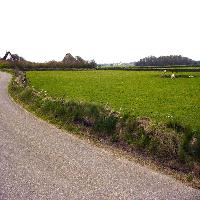
Weather: cloudy or overcast